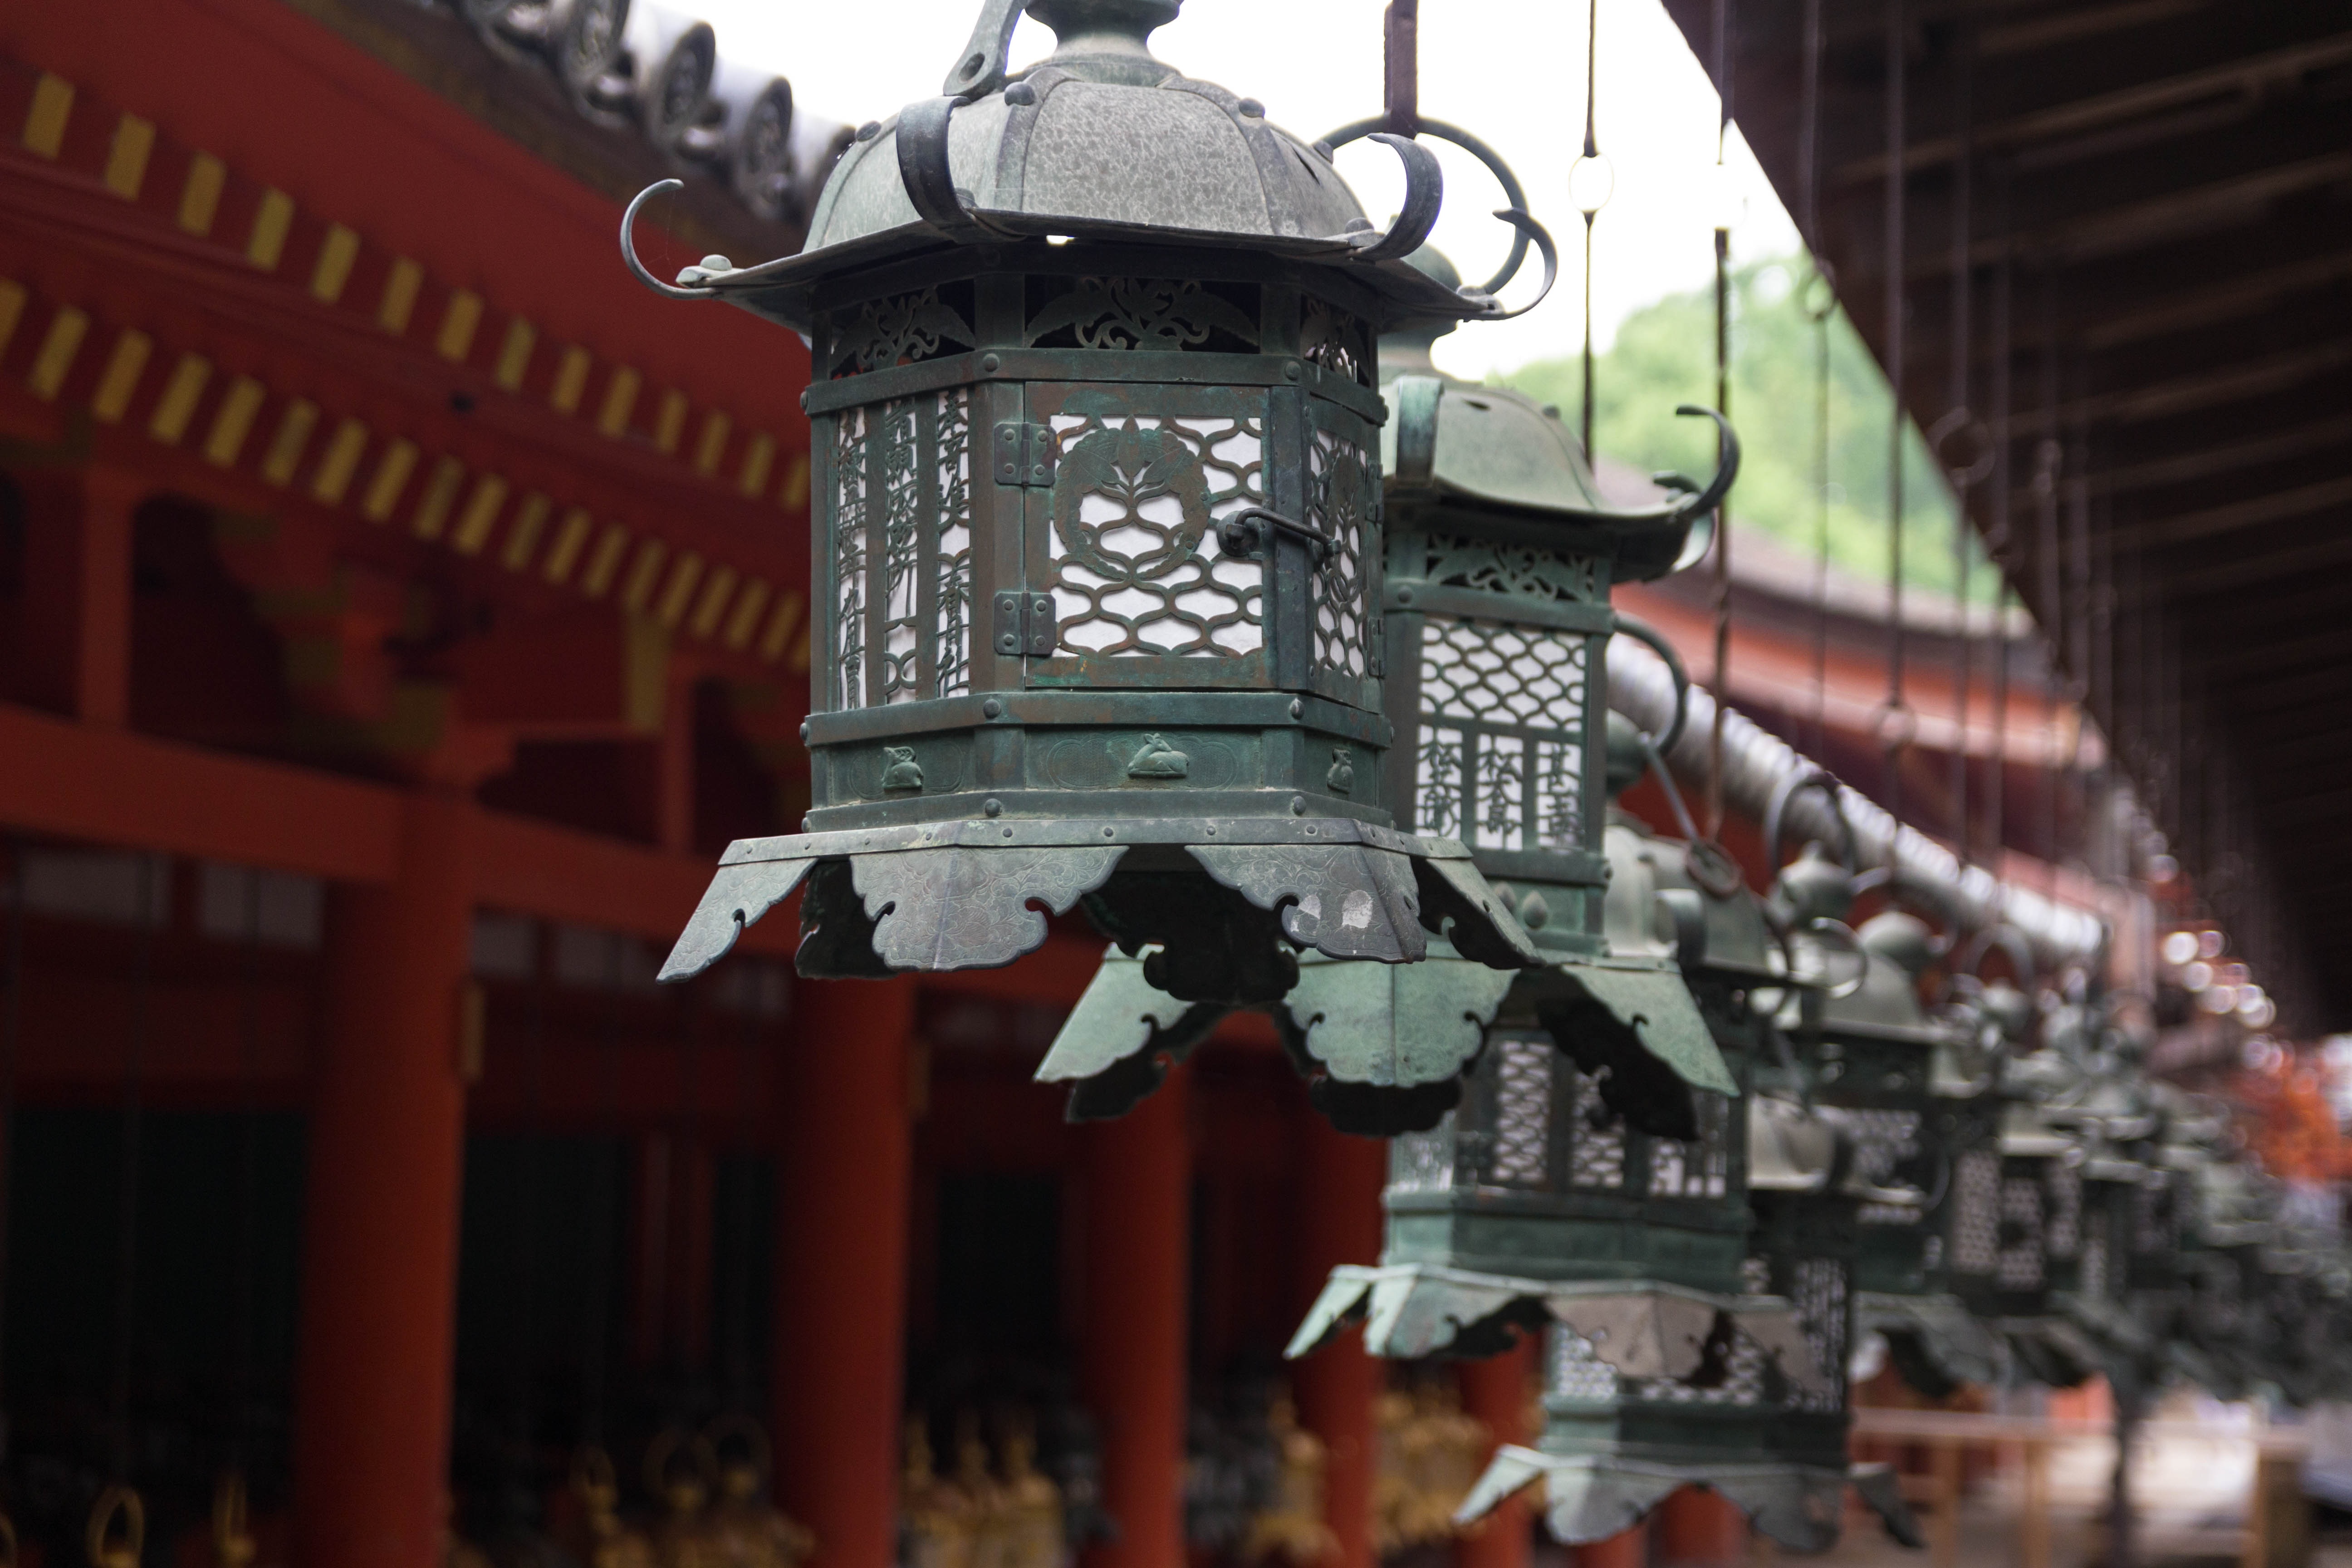
japan, lighting, religious, shrine, shinto